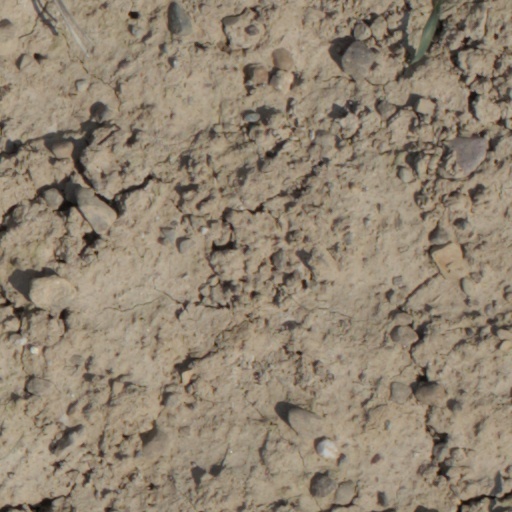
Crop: wheat